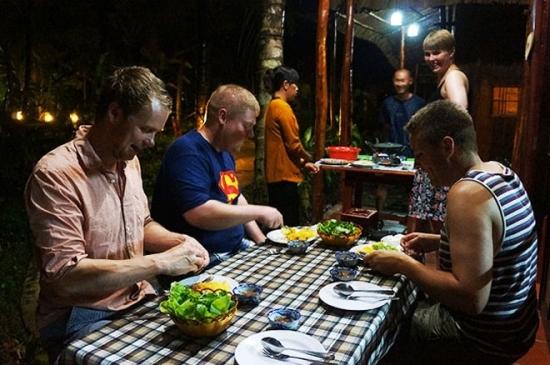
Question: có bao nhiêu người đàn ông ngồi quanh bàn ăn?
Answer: có ba người đàn ông ngồi quanh bàn ăn